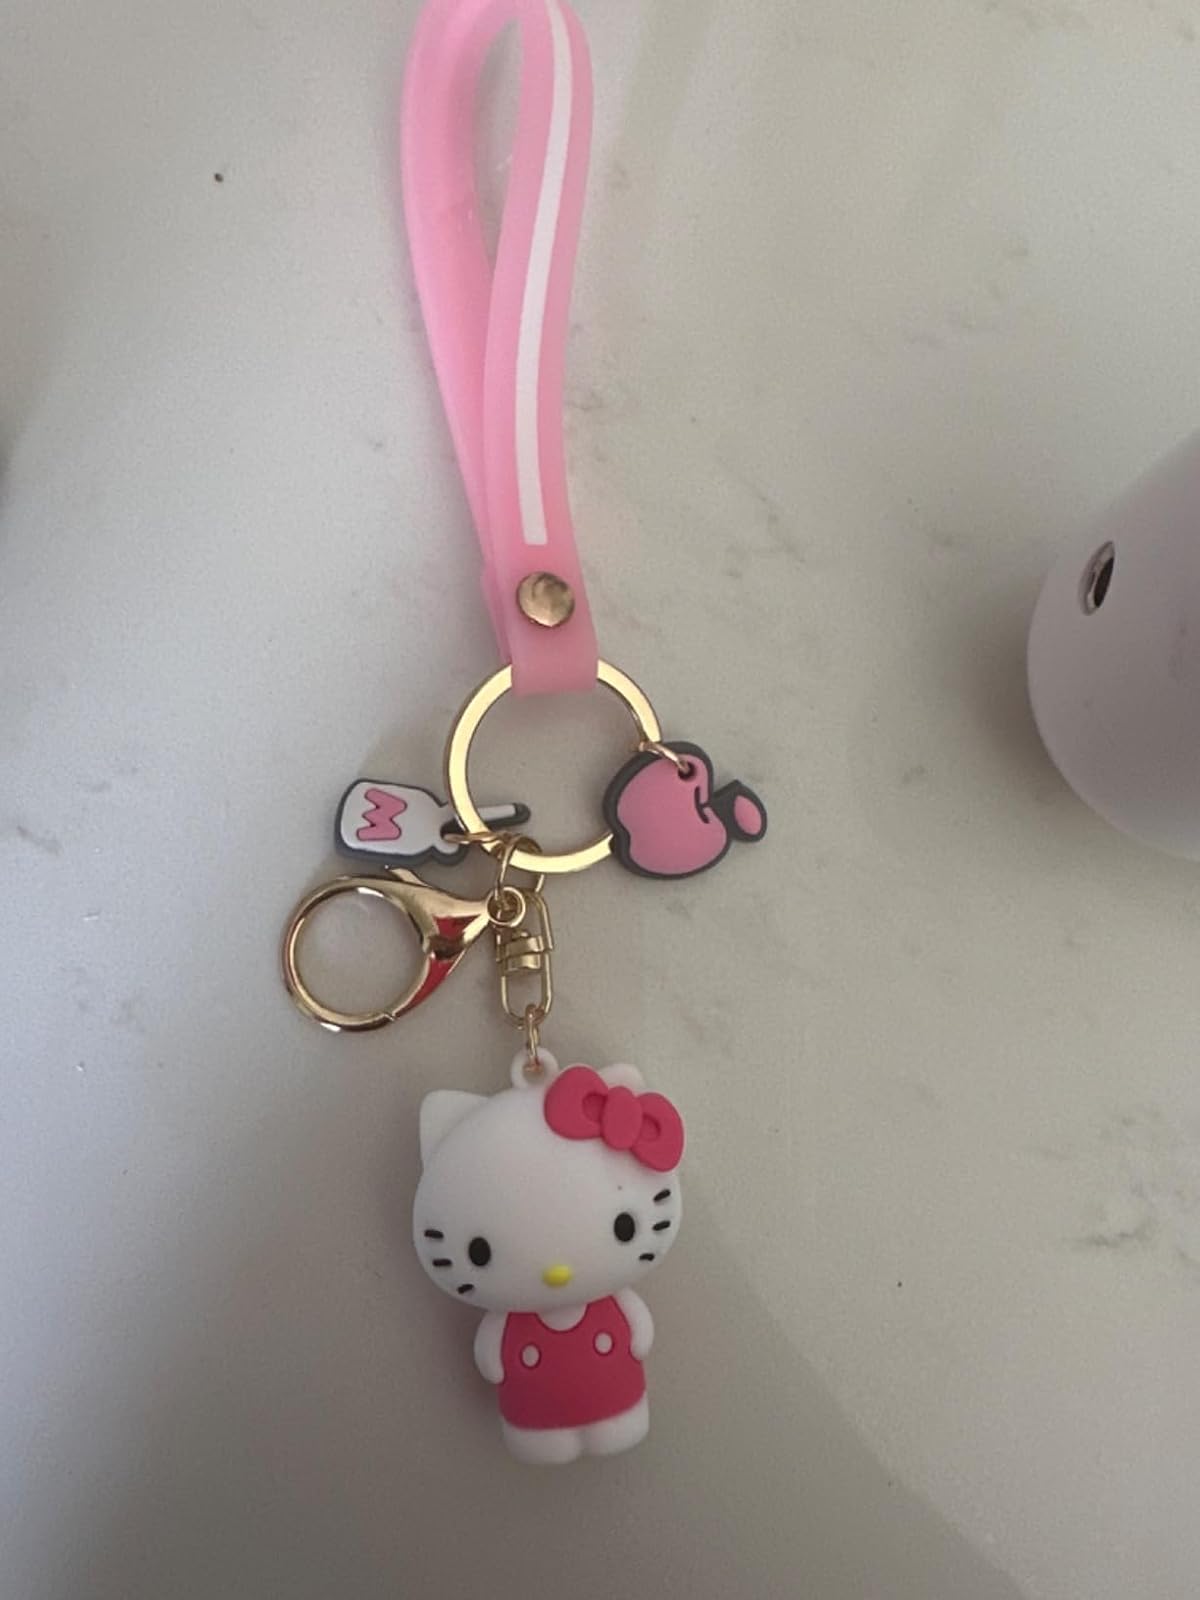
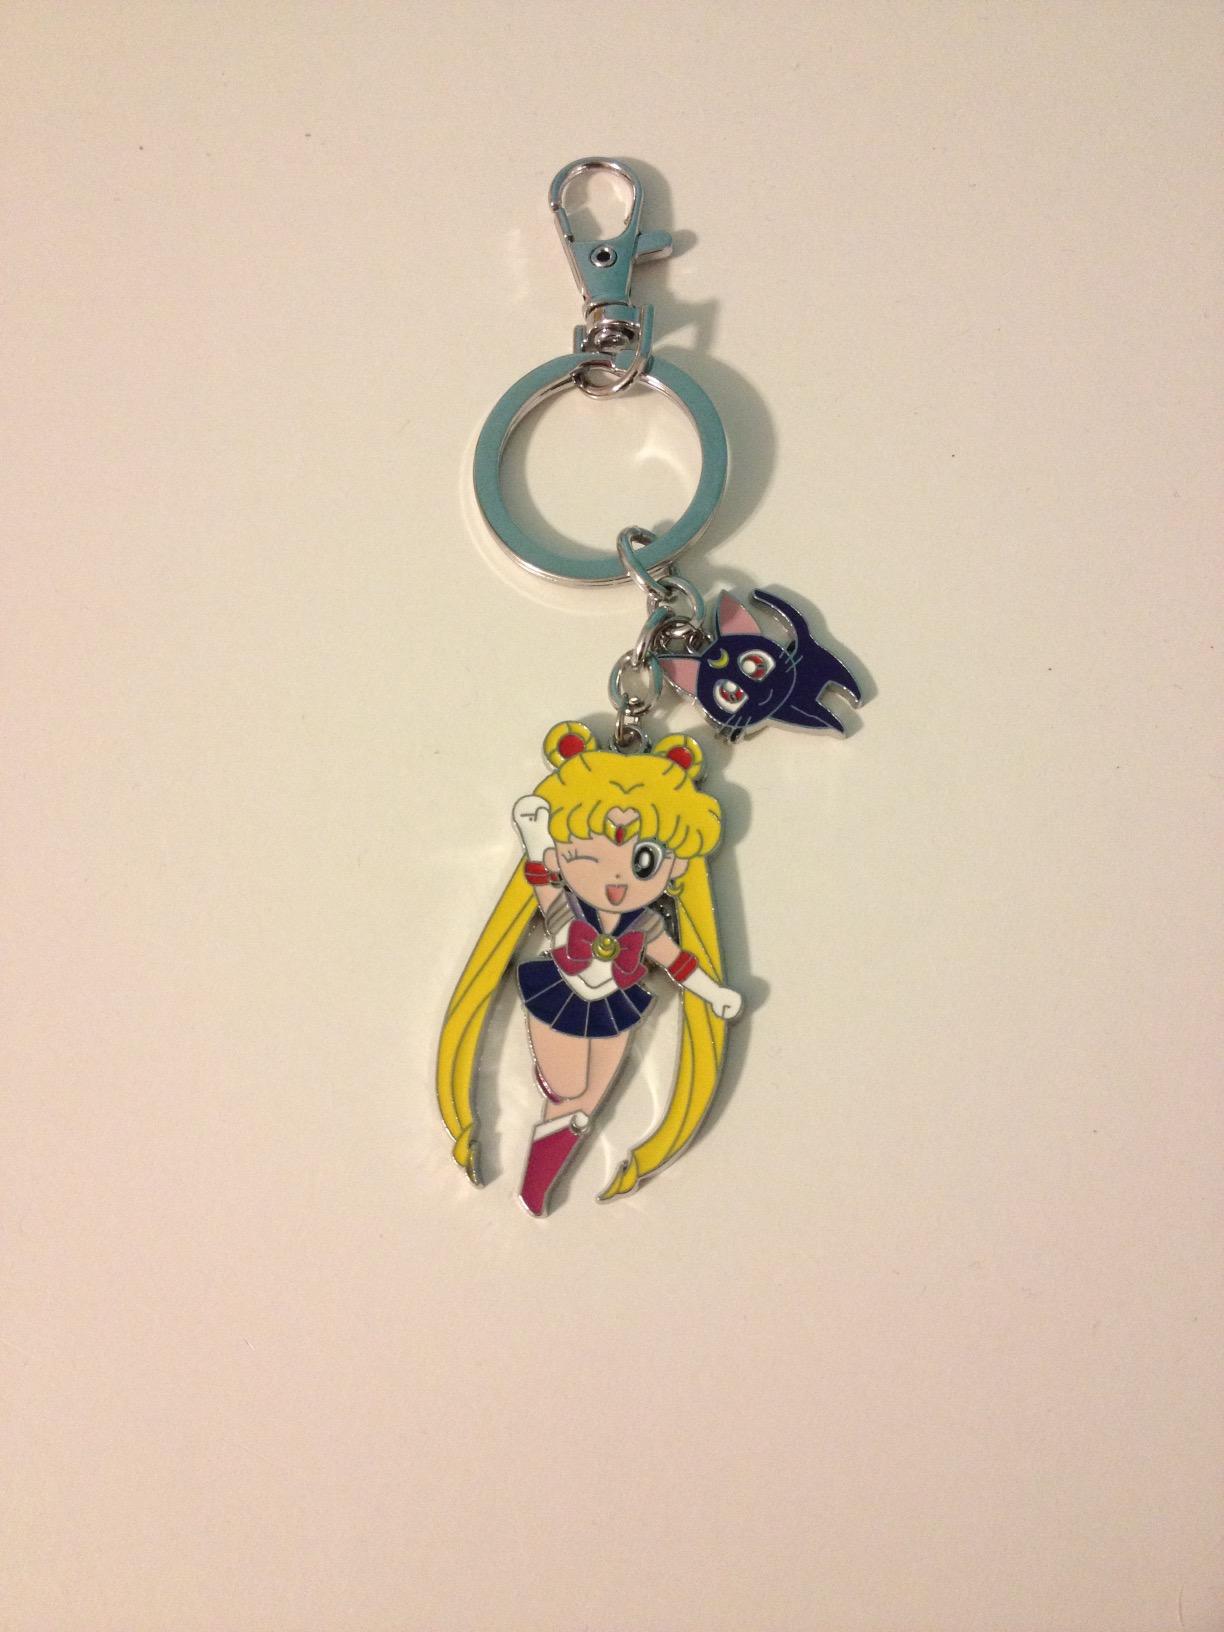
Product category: accessories_keychain
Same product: no